Type 082 mine countermeasure vessel

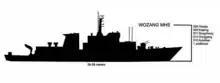

Type 082II mine countermeasure vessel can work independently, but it can also work as a mother ship for the small Type 529 minesweeper. Three units of this class have been observed, with pennant numbers 8181, 8182 and 8183 respectively, and they are observed usually with Type 082II-class "Kunshan" (818).